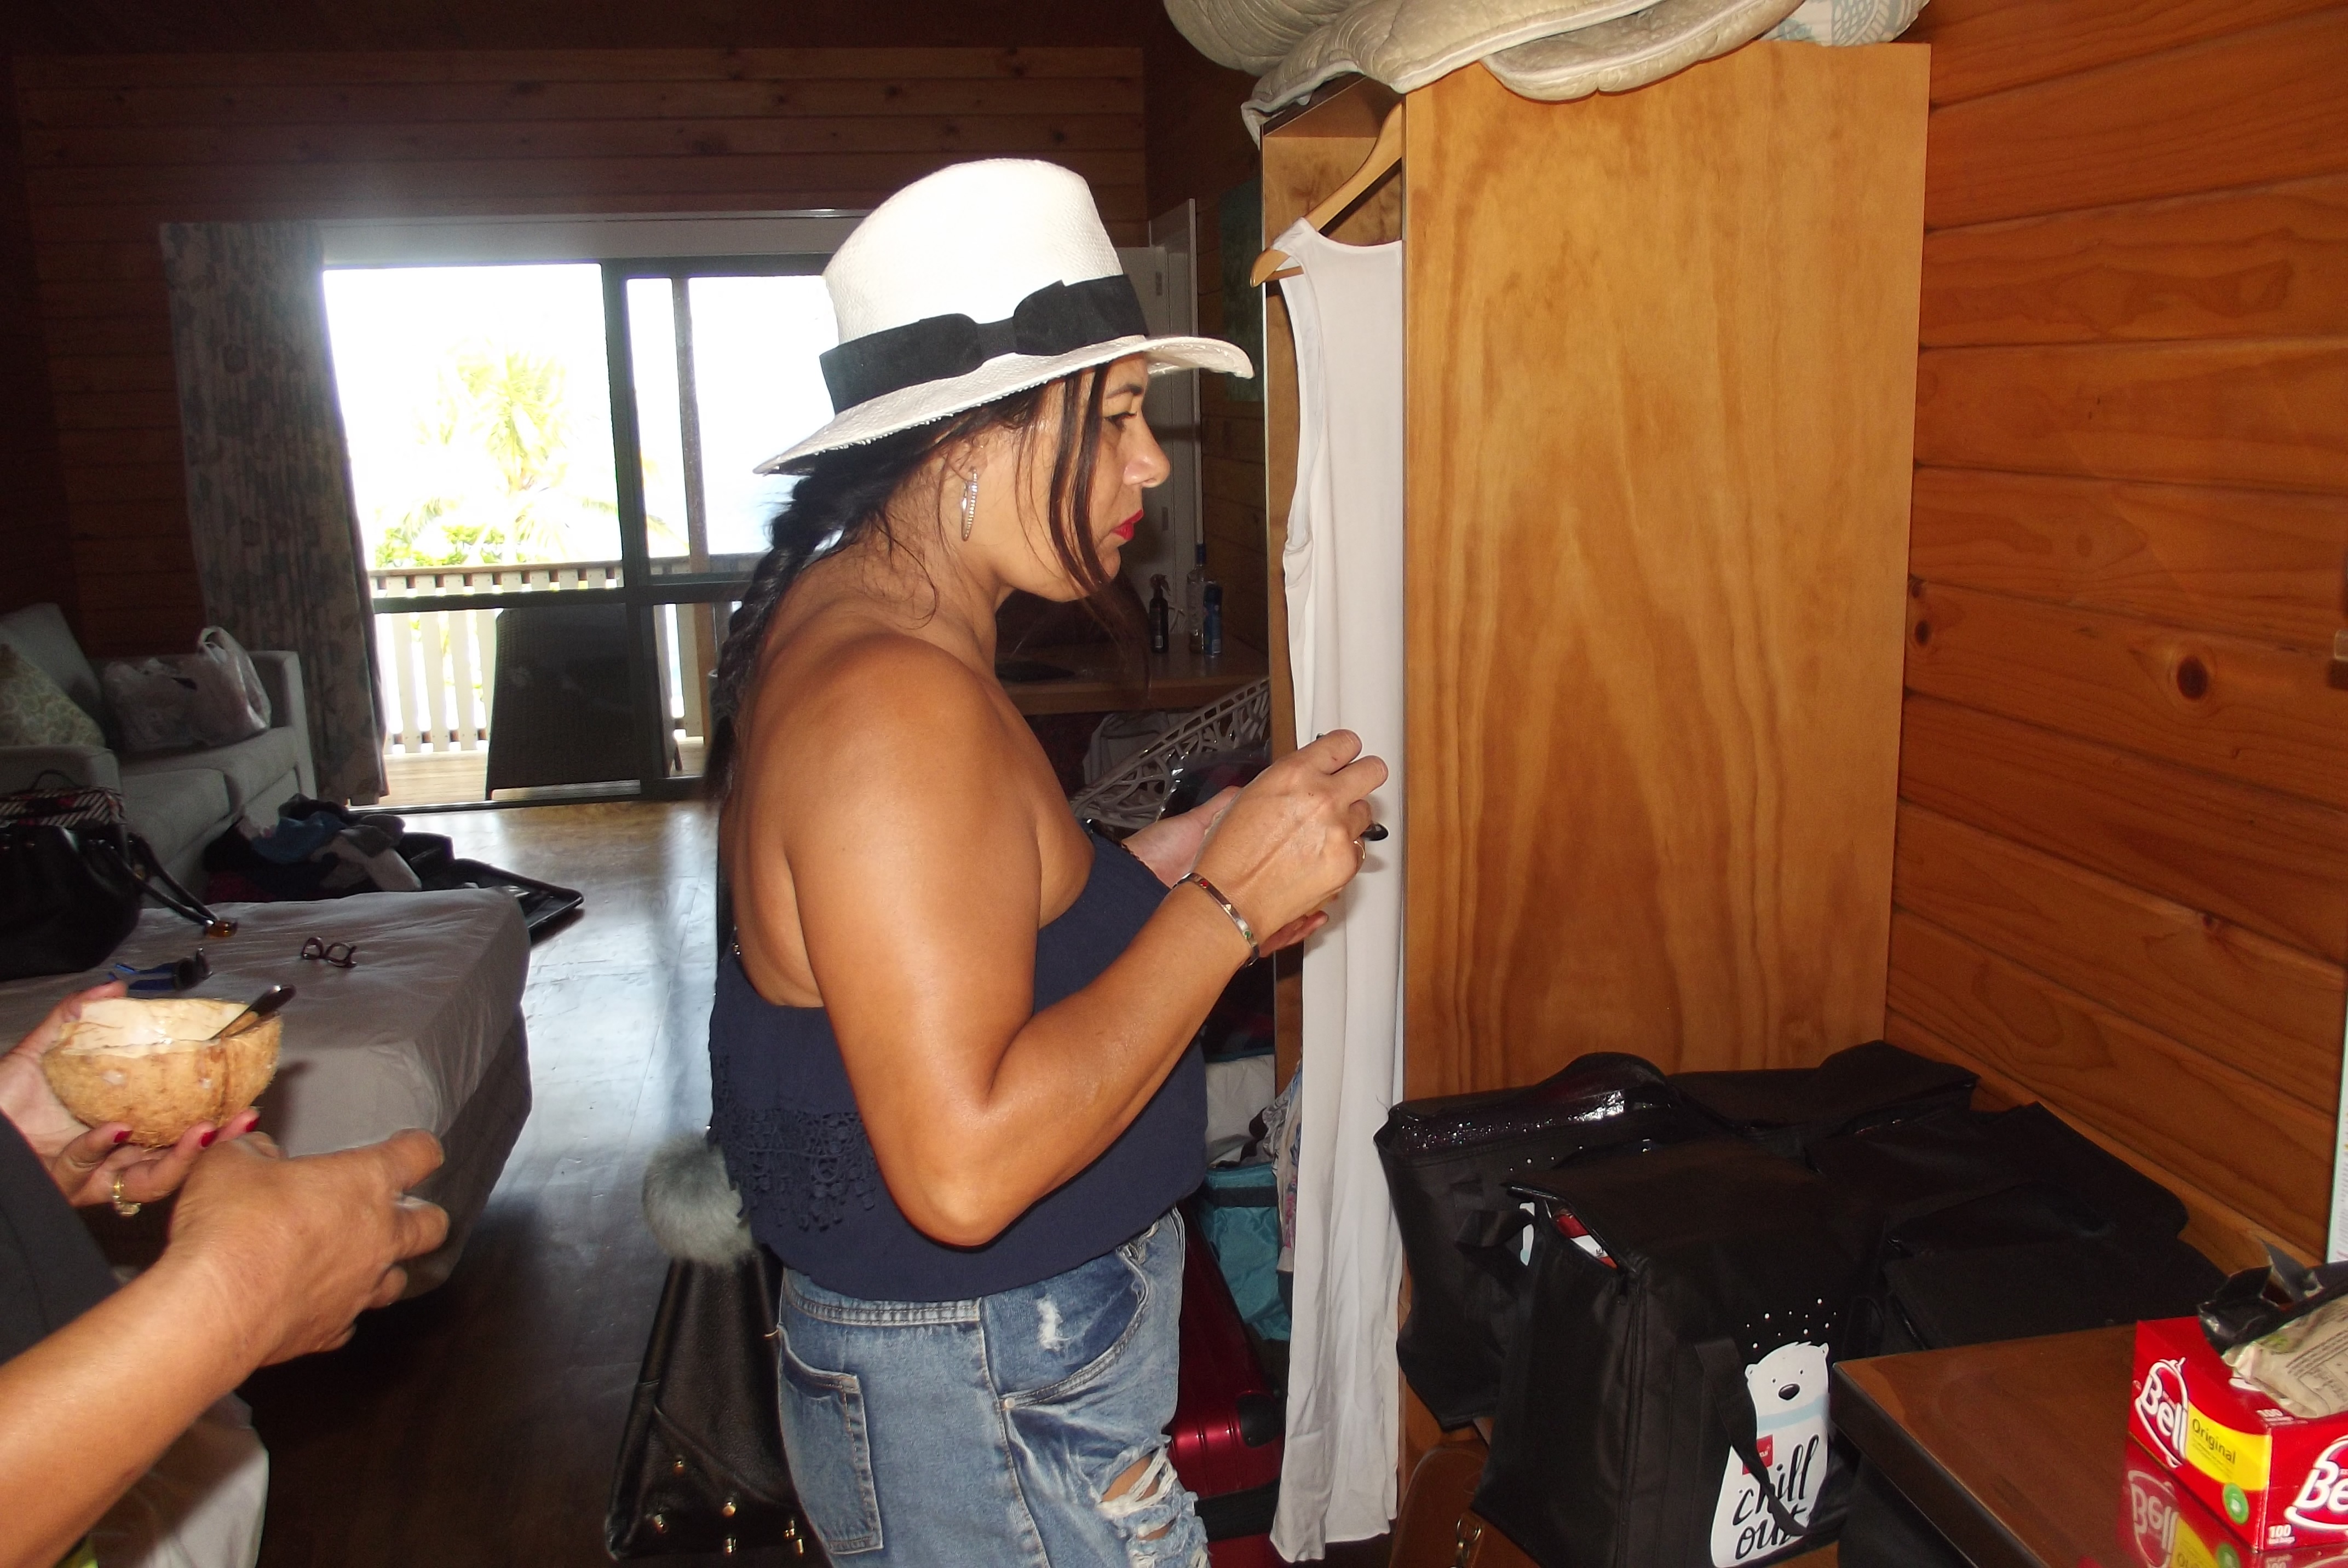
girl, fun